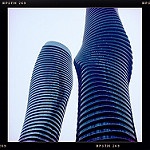
Label: buildings